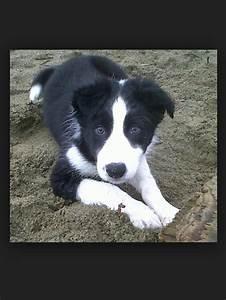
dog